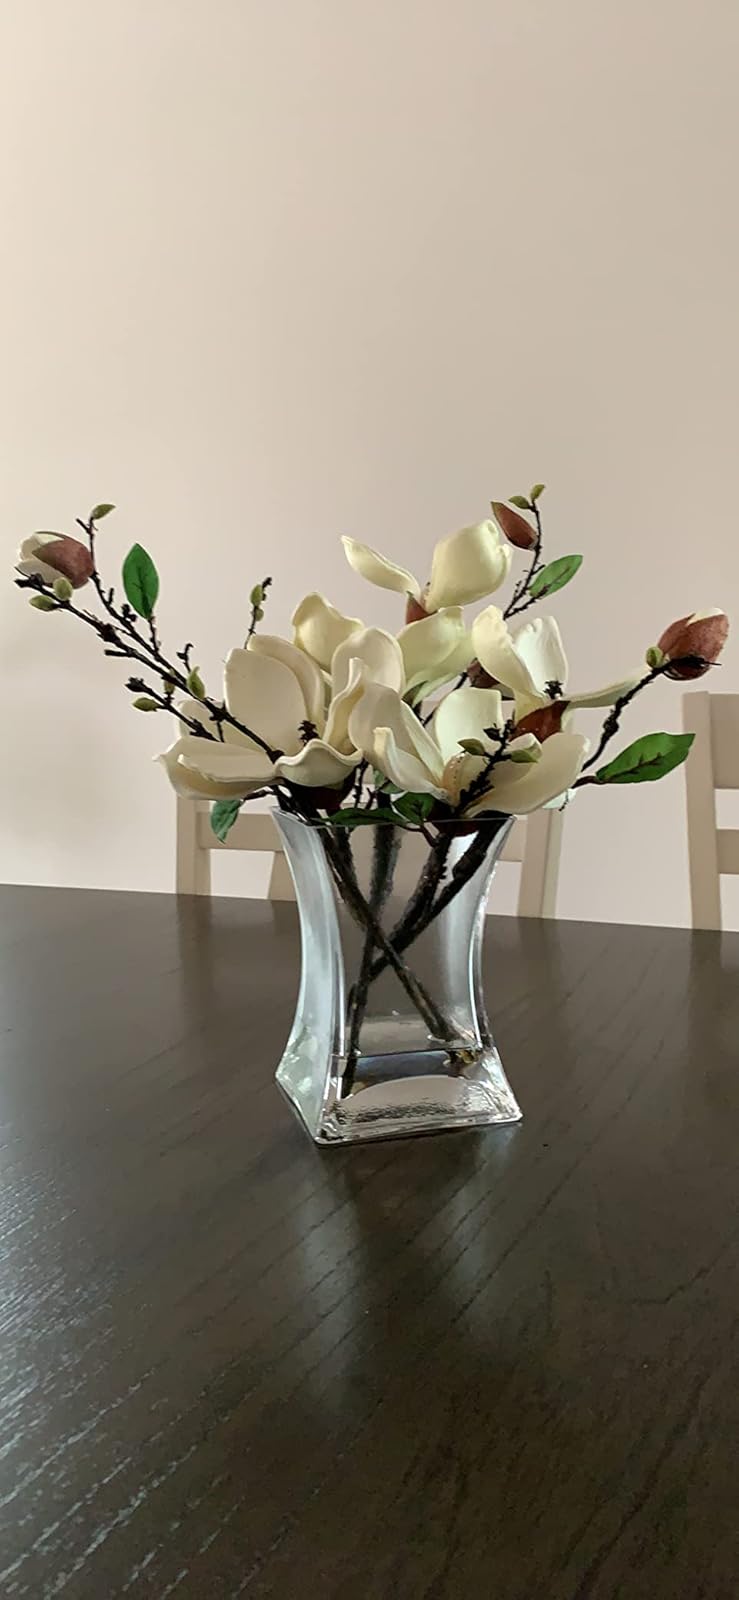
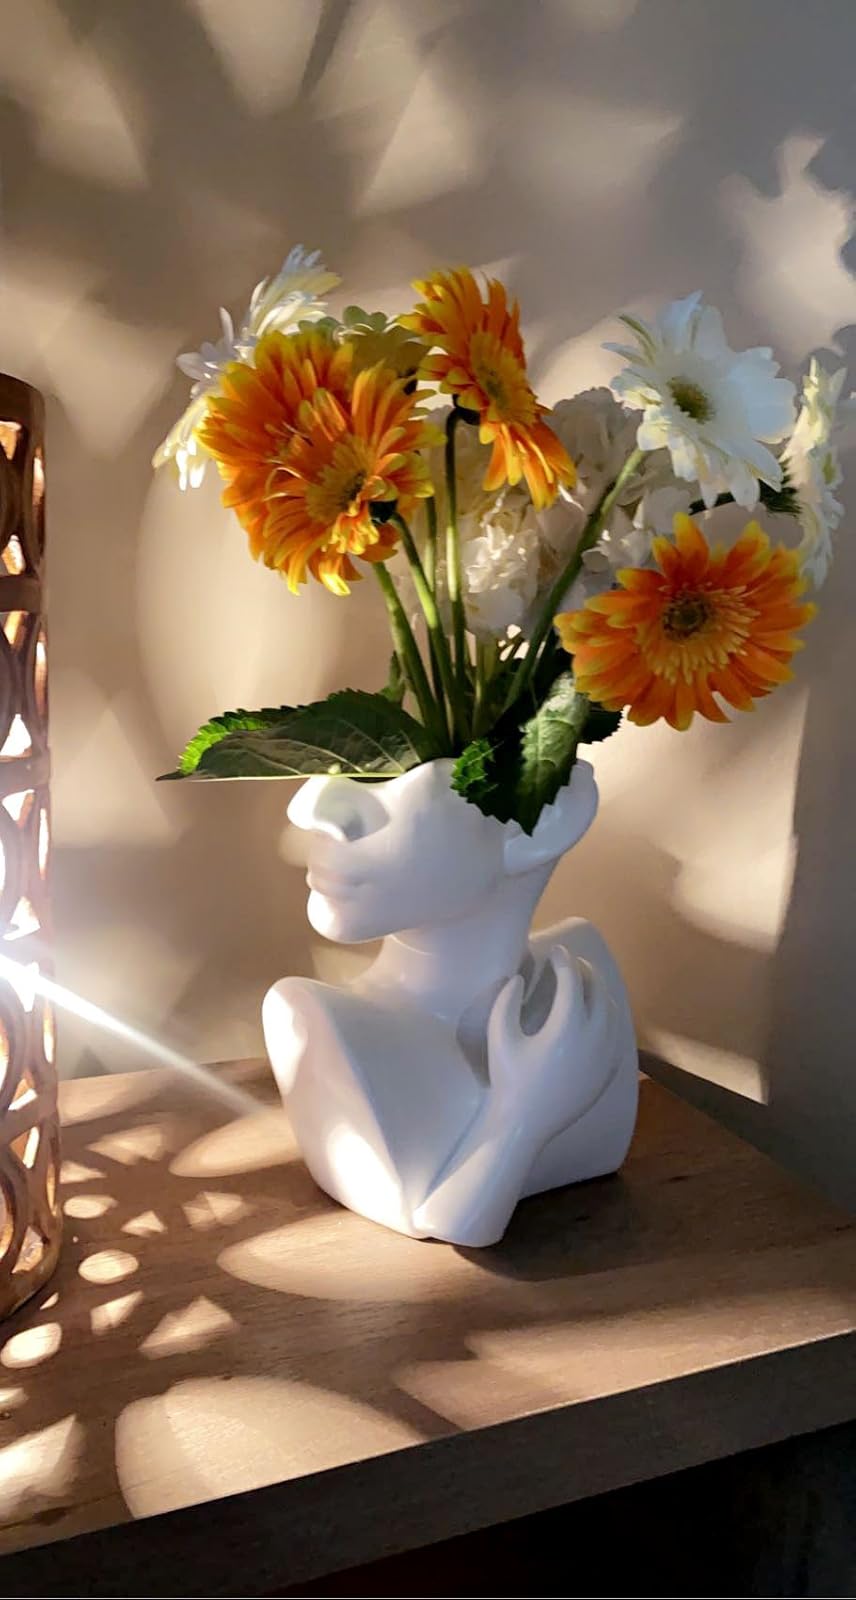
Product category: vase
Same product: no